Dan Guerrero

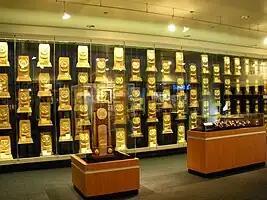
NCAA national championship trophies, rings, and watches won by UCLA teams

Dan Guerrero (born November 10, 1951) is an American former athletic director for the University of California, Los Angeles (UCLA). He also has served as the chairman of the Selection Committee for the NCAA Division I men's basketball tournament.